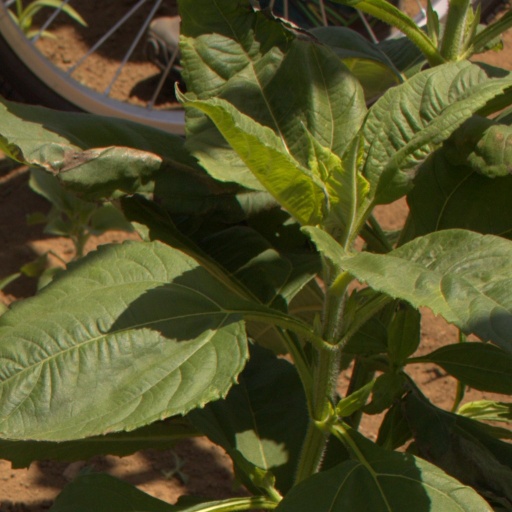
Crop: Jerusalem artichoke